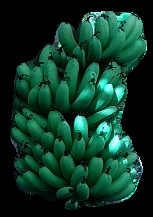
Variety: pachbale
Grade: grade1